Qi (state)

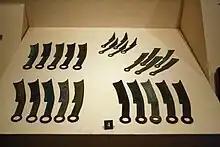
Bronze knife-shaped coins of State of Qi, collected in Shandong Museum

During the Zhou conquest of Shang, Jiang Ziya, a native of Ju County served as the chief minister to King Wu, the same position he had held in service to King Wu's father. Following the Zhou victory, the lands comprising much of the Shandong peninsula and some nearby surrounds were established as the state of Qi, with Jiang charged with ruling and defending them. After King Wu's death, Ziya remained loyal to the Duke of Zhou's regency during the Three Guards' failed rebellion. The Shang prince Wu Geng had joined the revolt along with the Dongyi polities of , Xu, and Pugu, located within the boundaries of Qi. These were suppressed by 1039BCE, but the "Bamboo Annals" suggest that the native people of Pugu continued to revolt for about another decade before being destroyed a second time .